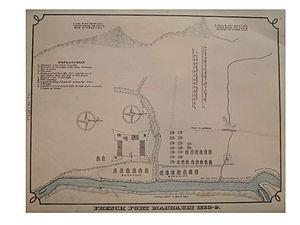
Ceci est une liste des forts de la Nouvelle-France. Pour faciliter l'accès, les forts sont
Le fort Machault est un fort français construit au XVIIIᵉ siècle en Nouvelle-France dans le Pays des Illinois.